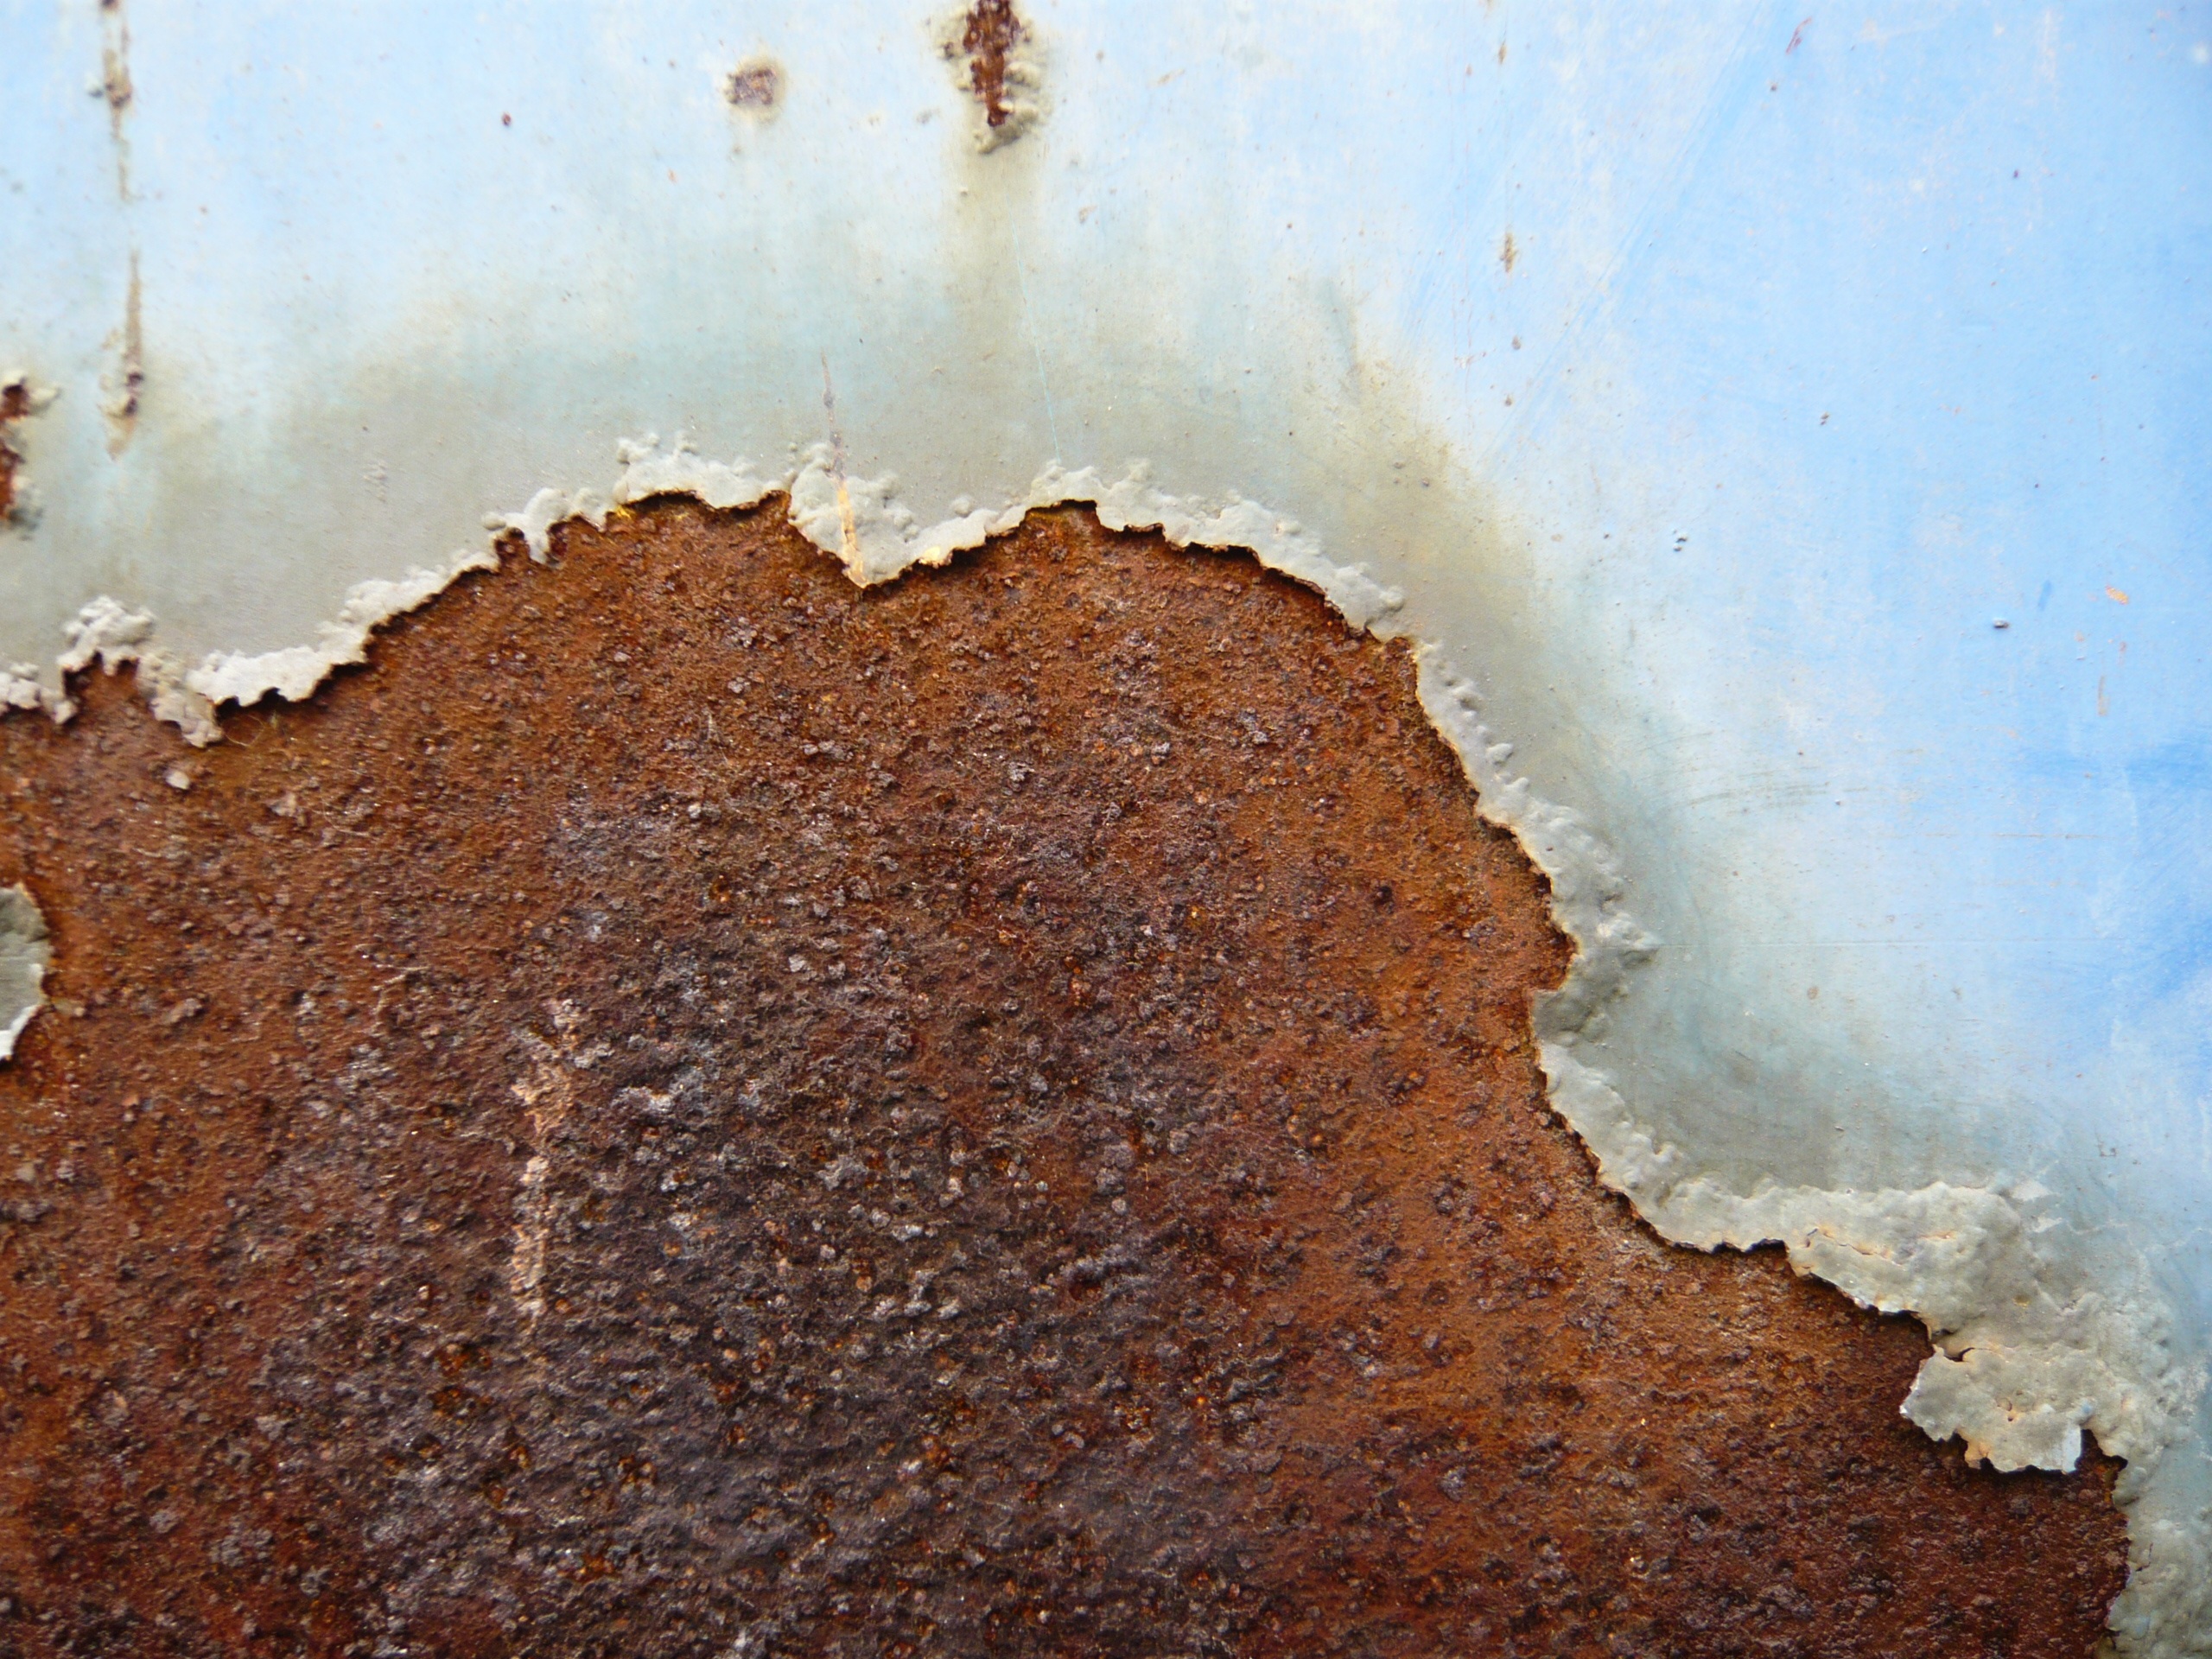
sand, texture, wall, asphalt, rust, reflection, color, metal, soil, grunge, material, surface, flake, background, geology, rusty, stainless, lapsed, run down, old paint